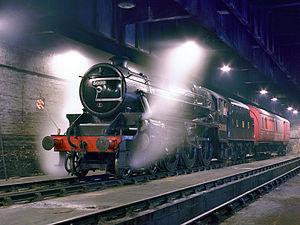
Le National Railway Museum, est un musée ferroviaire situé à York, il fait partie du groupement des musées des sciences et de l'industrie de Grande-Bretagne. Le musée est ouvert depuis 1975, en regroupant dans un même endroit différentes collections de matériel roulant préservé dès le XIXᵉ siècle.